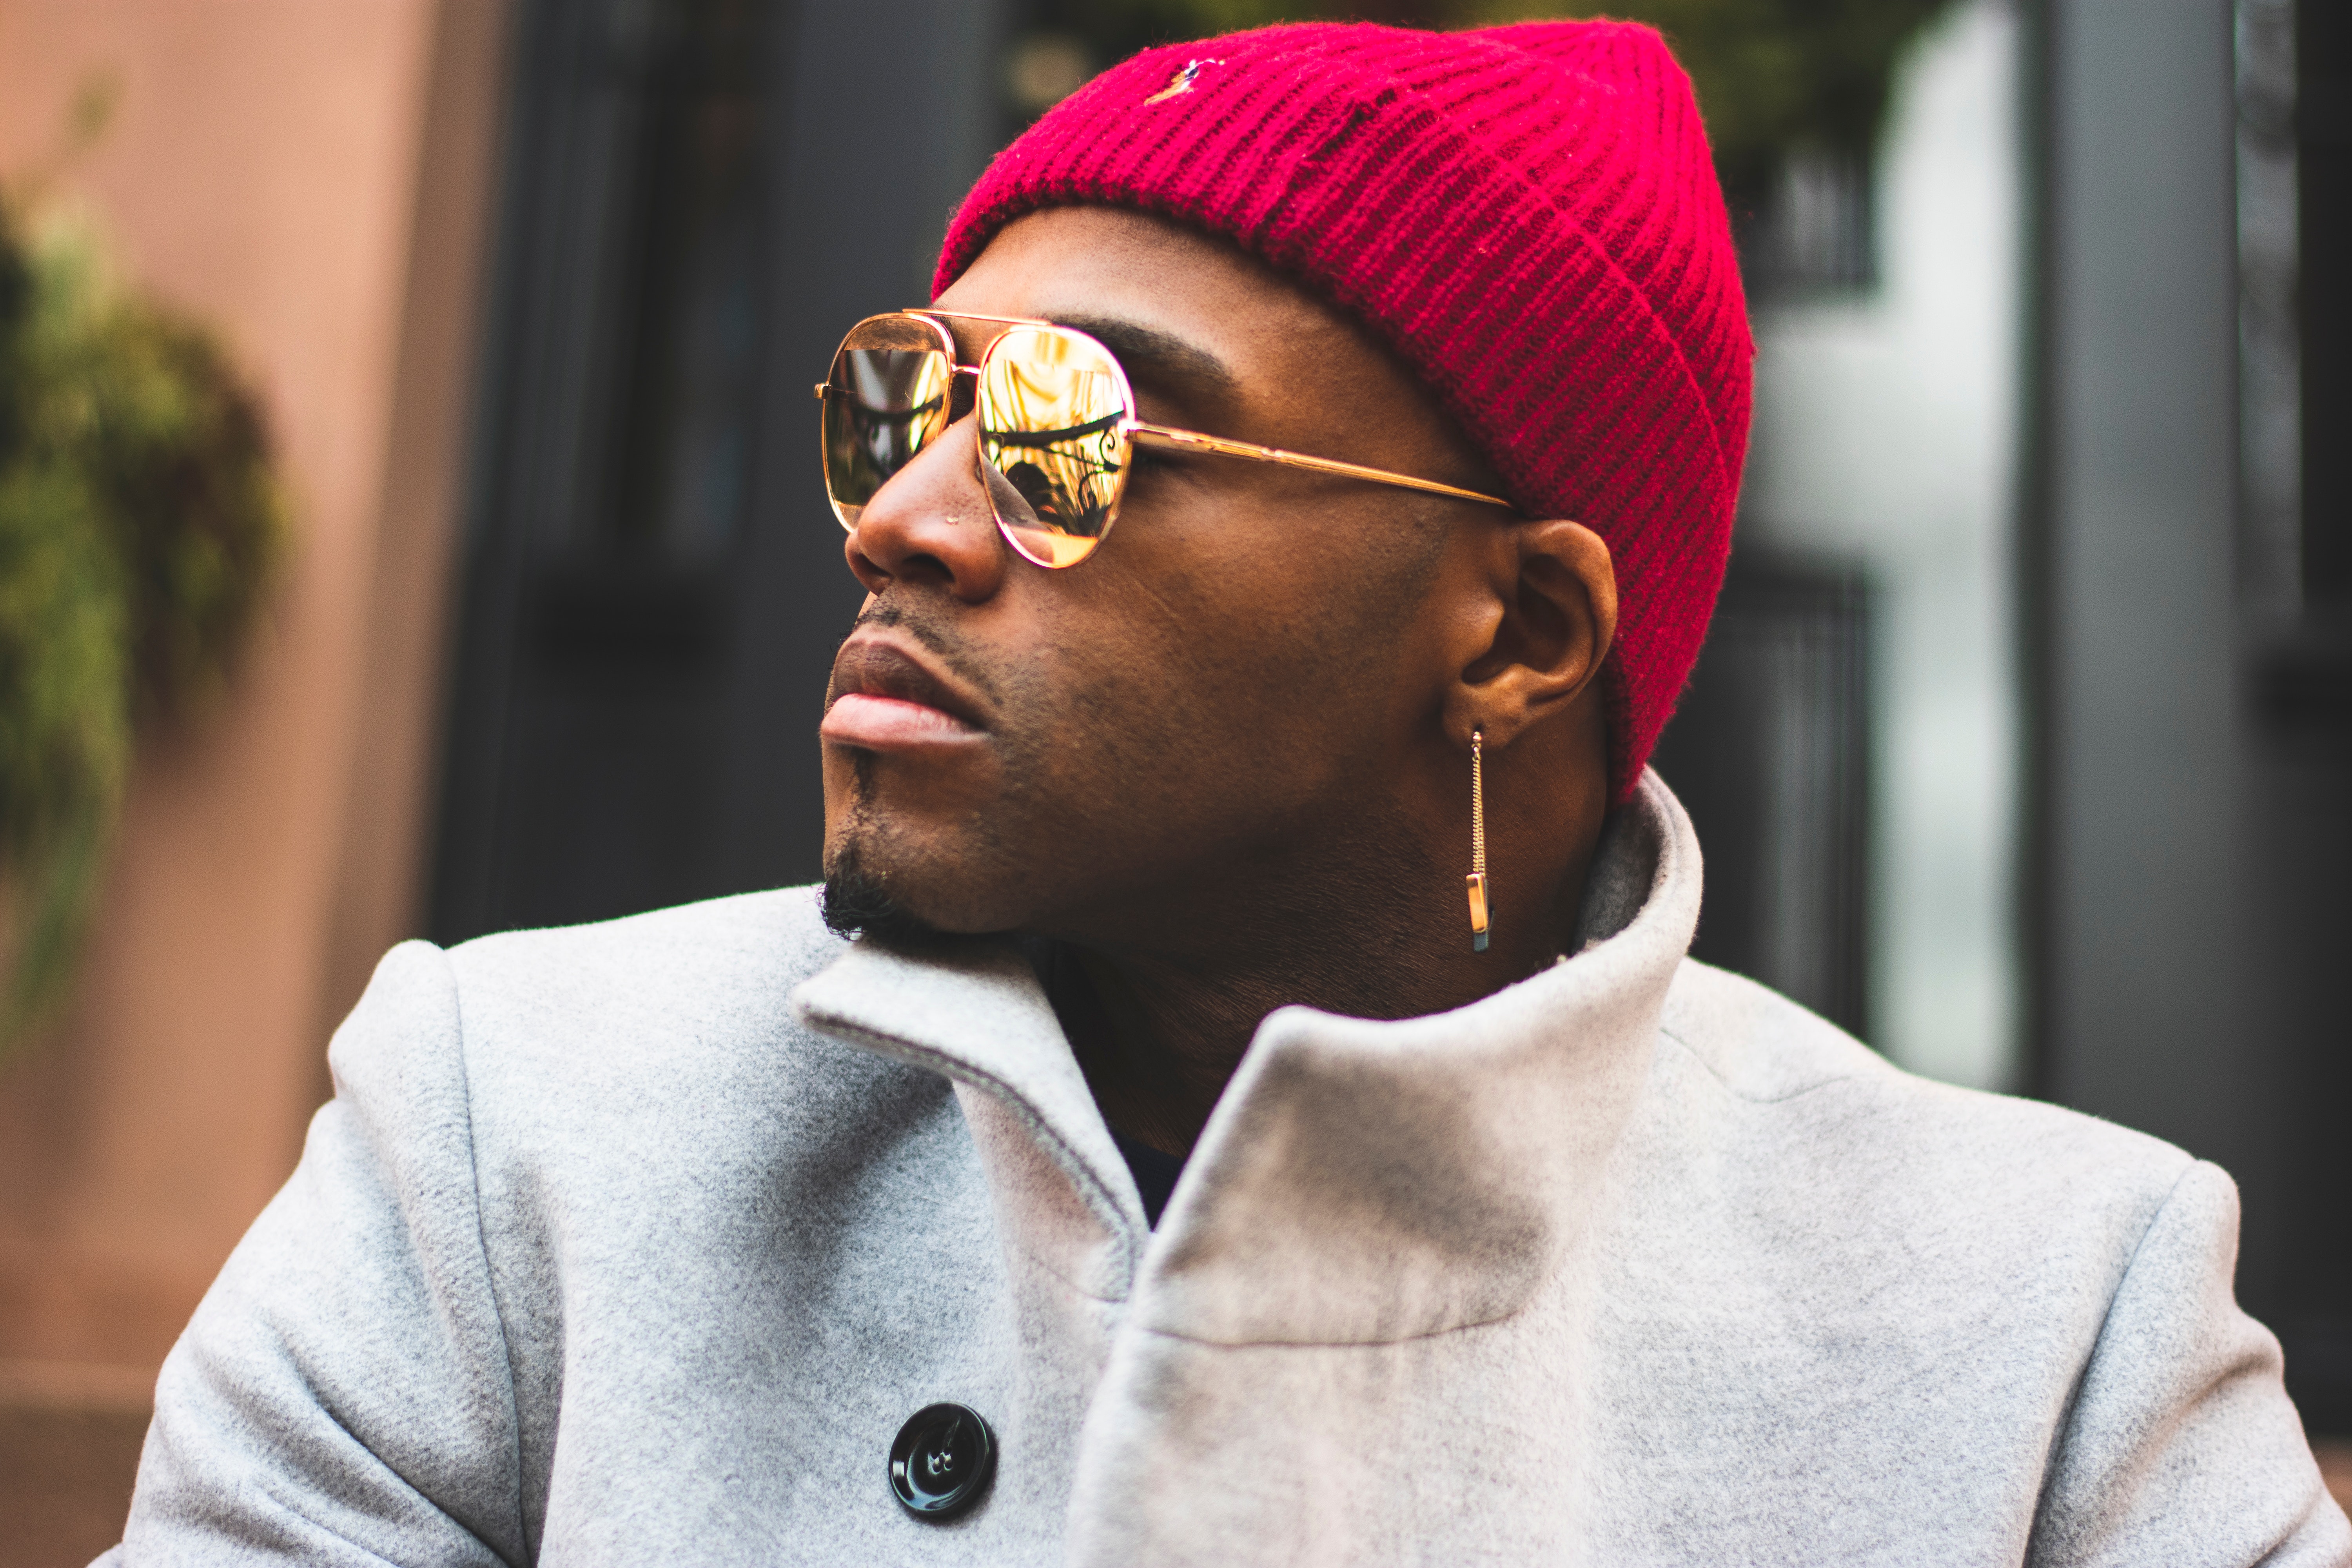
eyewear, sunglasses, cool, glasses, street fashion, beanie, cap, human, headgear, knit cap, facial hair, vision care, beard, fashion accessory